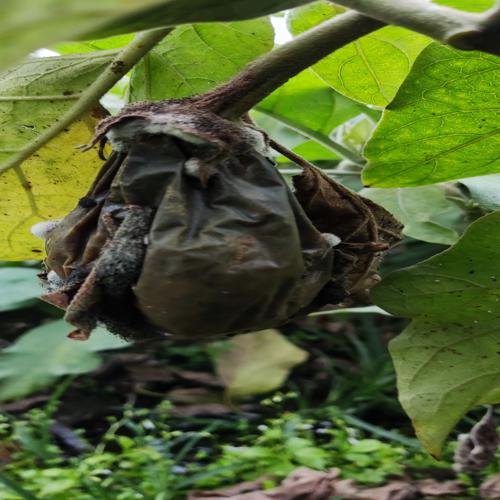
Label: Wet Rot